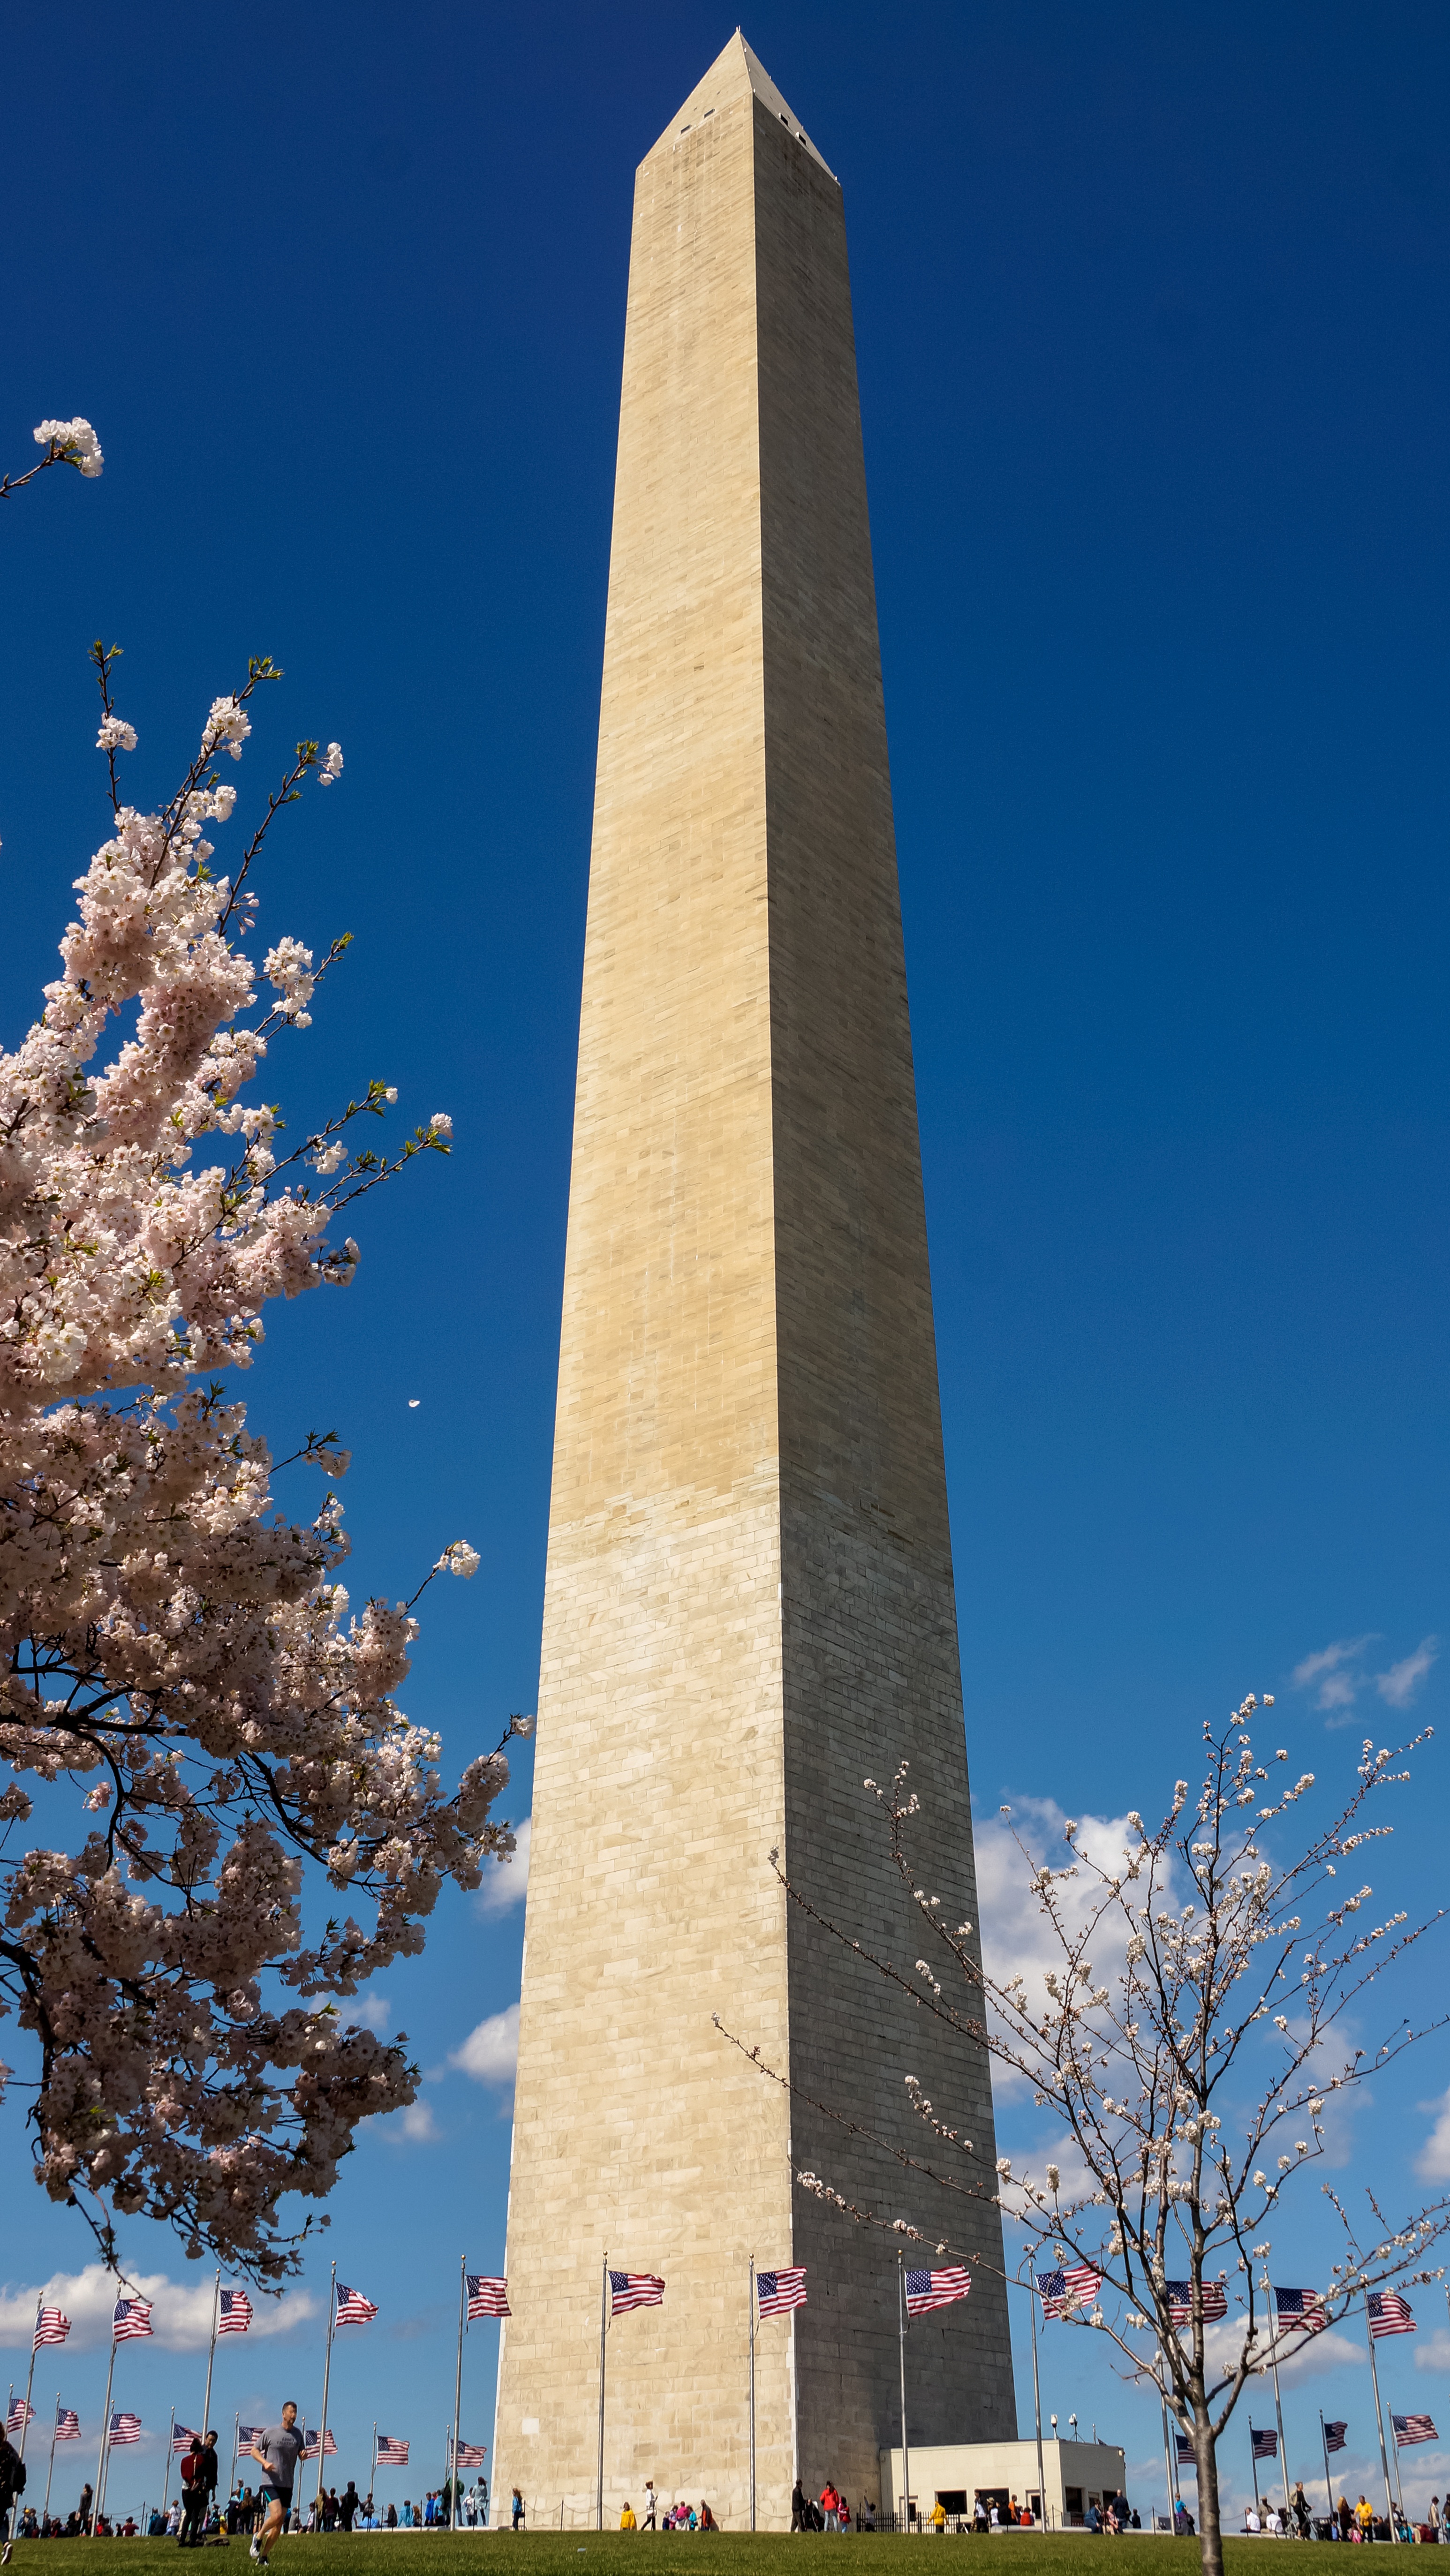
monument, spring, sight, tower, usa, landmark, sightseeing, tourism, washington monument, memorial, steeple, obelisk, historical, washington dc